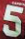
Number: 5